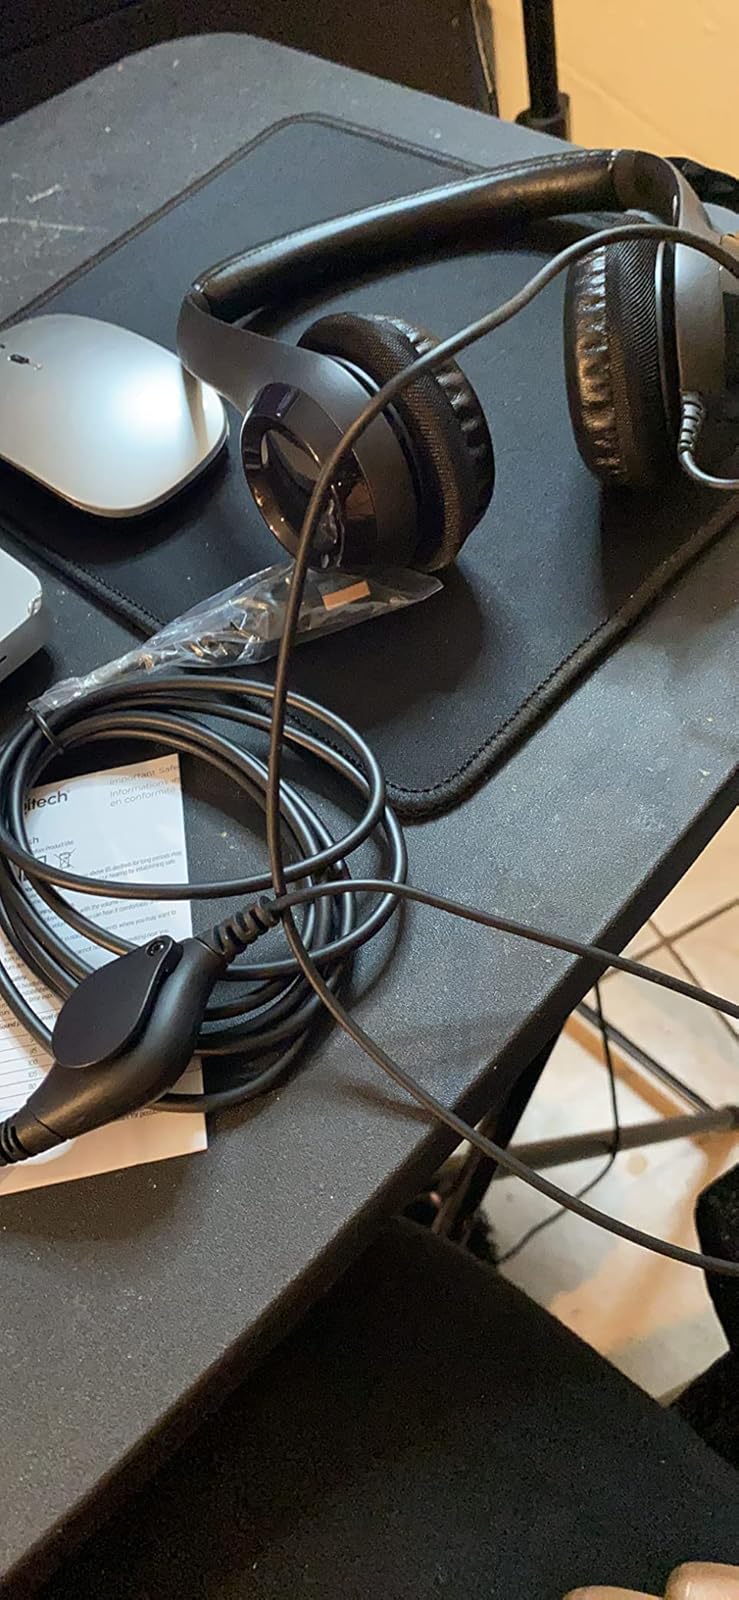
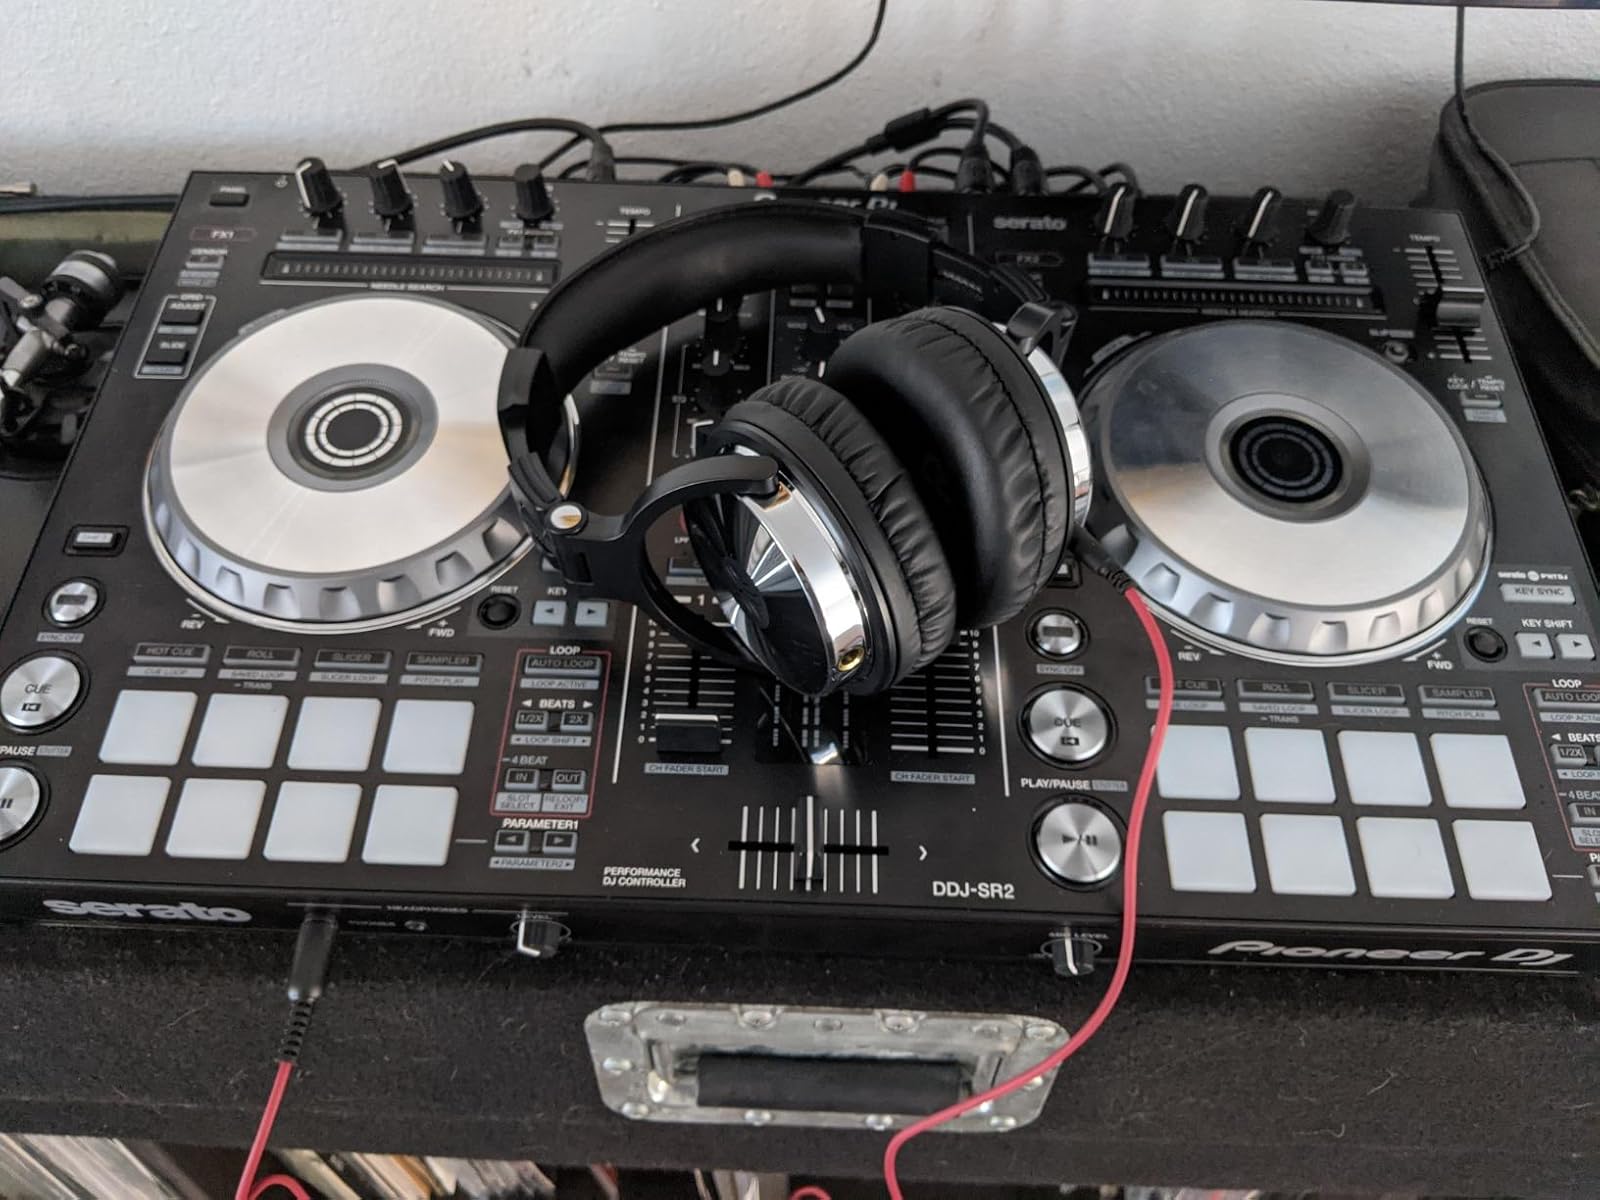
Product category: headphones
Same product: no